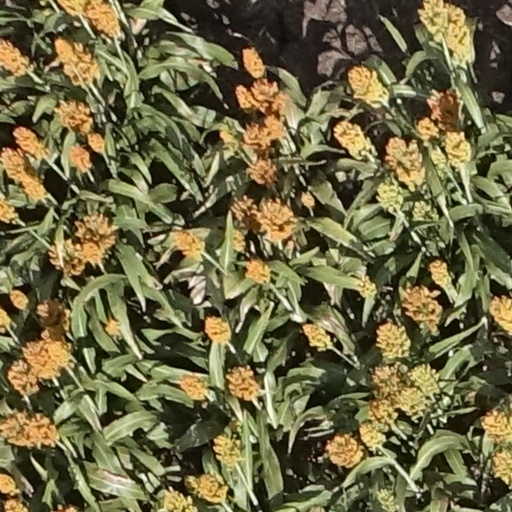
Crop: sorghum